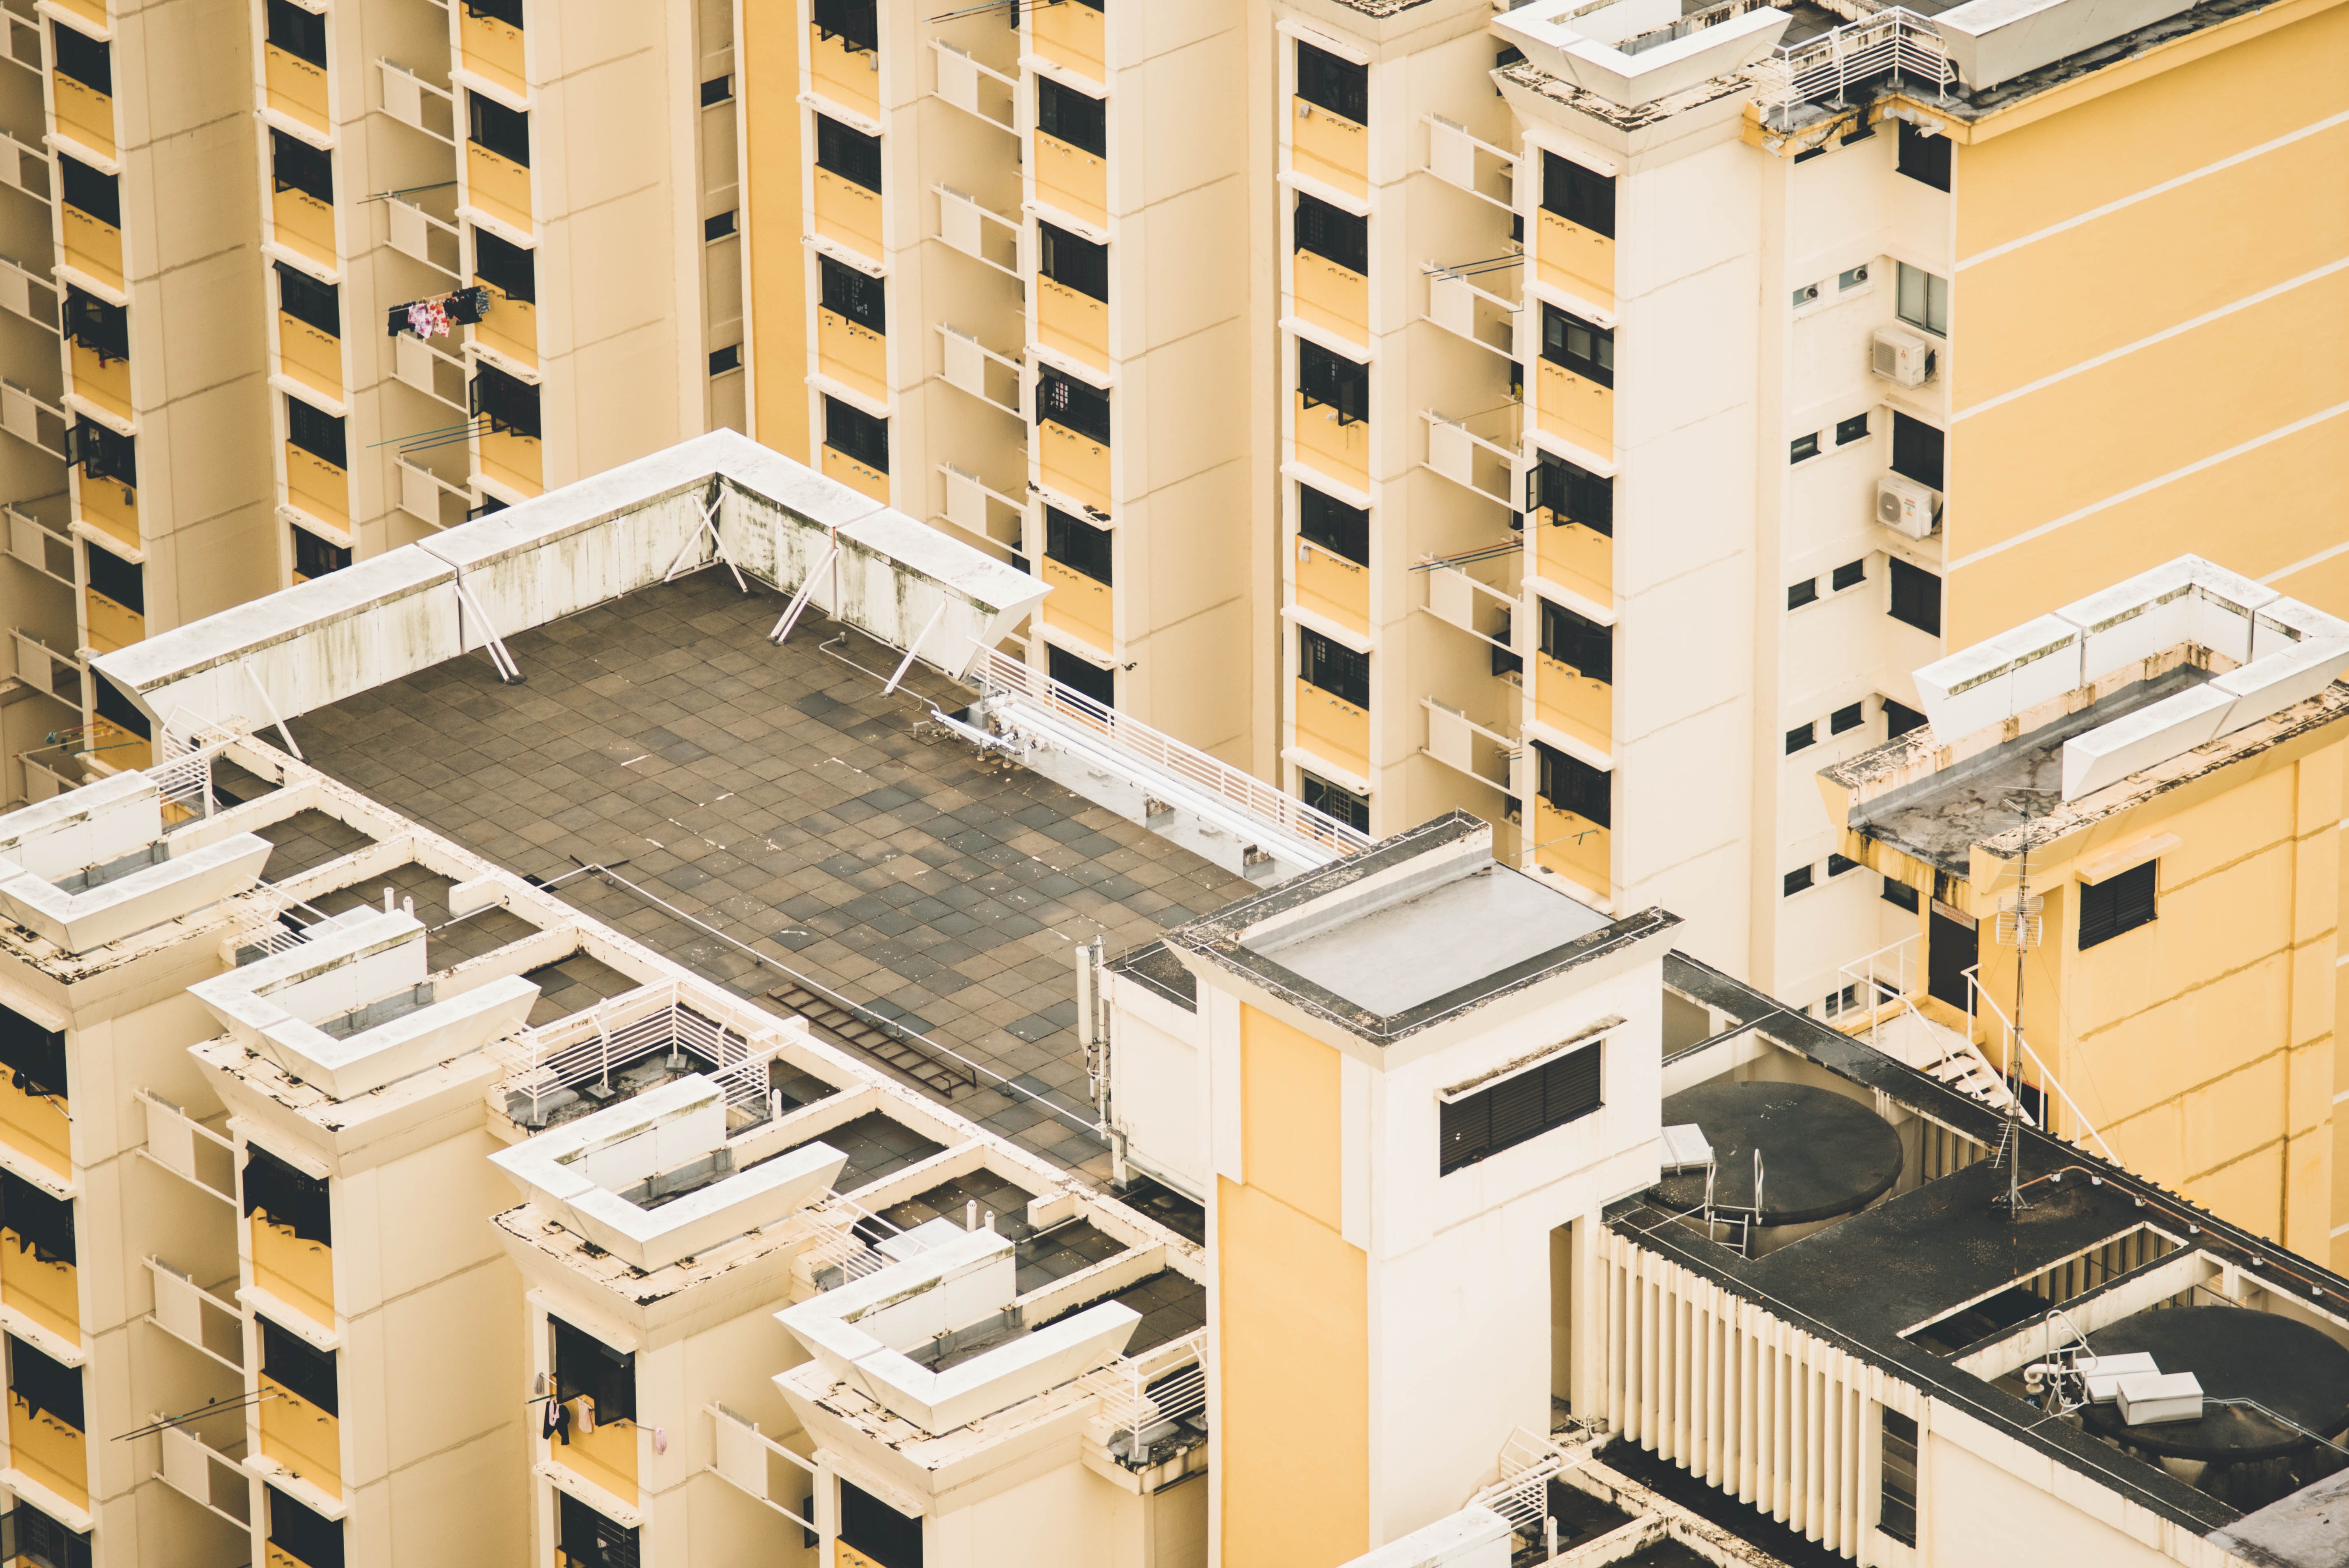
architecture, rooftop, building, city, skyscraper, pattern, plaza, facade, apartment, modern, tower block, interior design, design, daylight, apartments, contemporary, headquarters, condominium, neighbourhood, residential area, steel and concrete structure